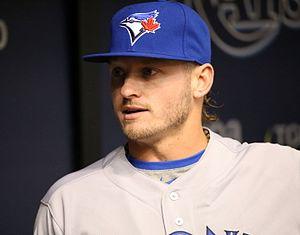
Joshua Adam Donaldson est un joueur de troisième but des Braves d'Atlanta de la Ligue majeure de baseball.